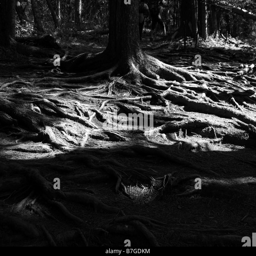
roots of pine trees in a forest path